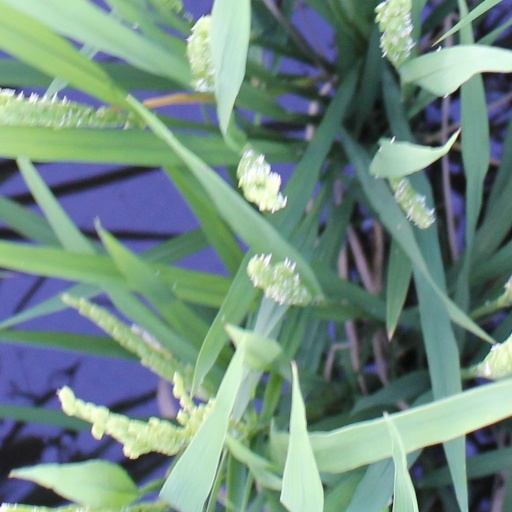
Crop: rice